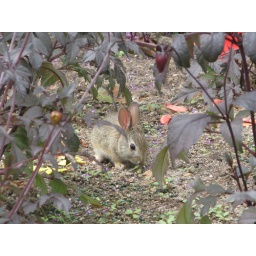
baby bunny in the flower bed